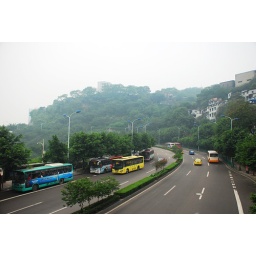
over the bridge when crossing street